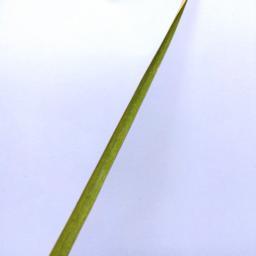
Label: Rice___Healthy